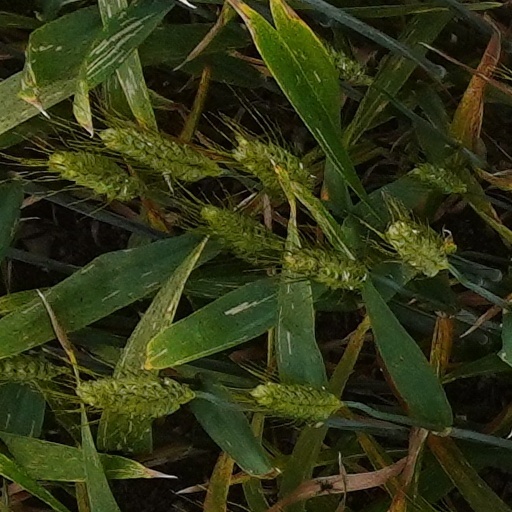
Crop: wheat